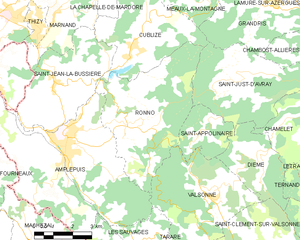
Carte des communes françaises